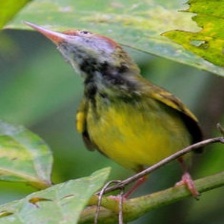
Species: TAILORBIRD
Scientific name: ORTHOTOMUS ATROGULARIS